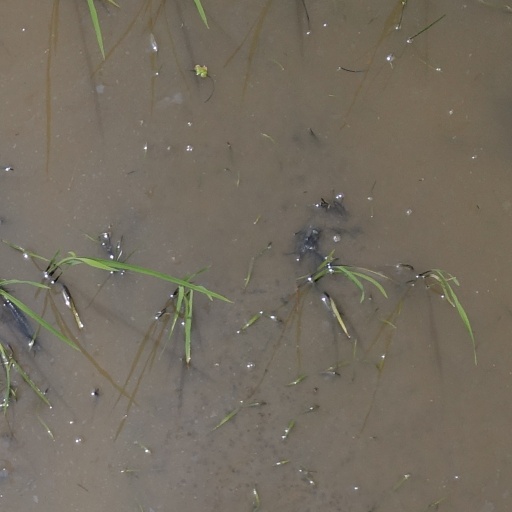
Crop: rice